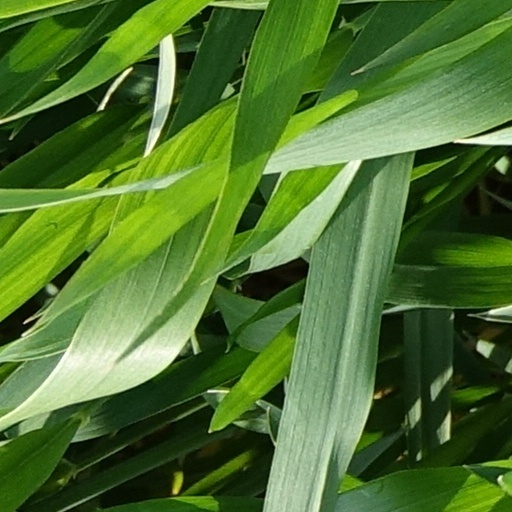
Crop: wheat